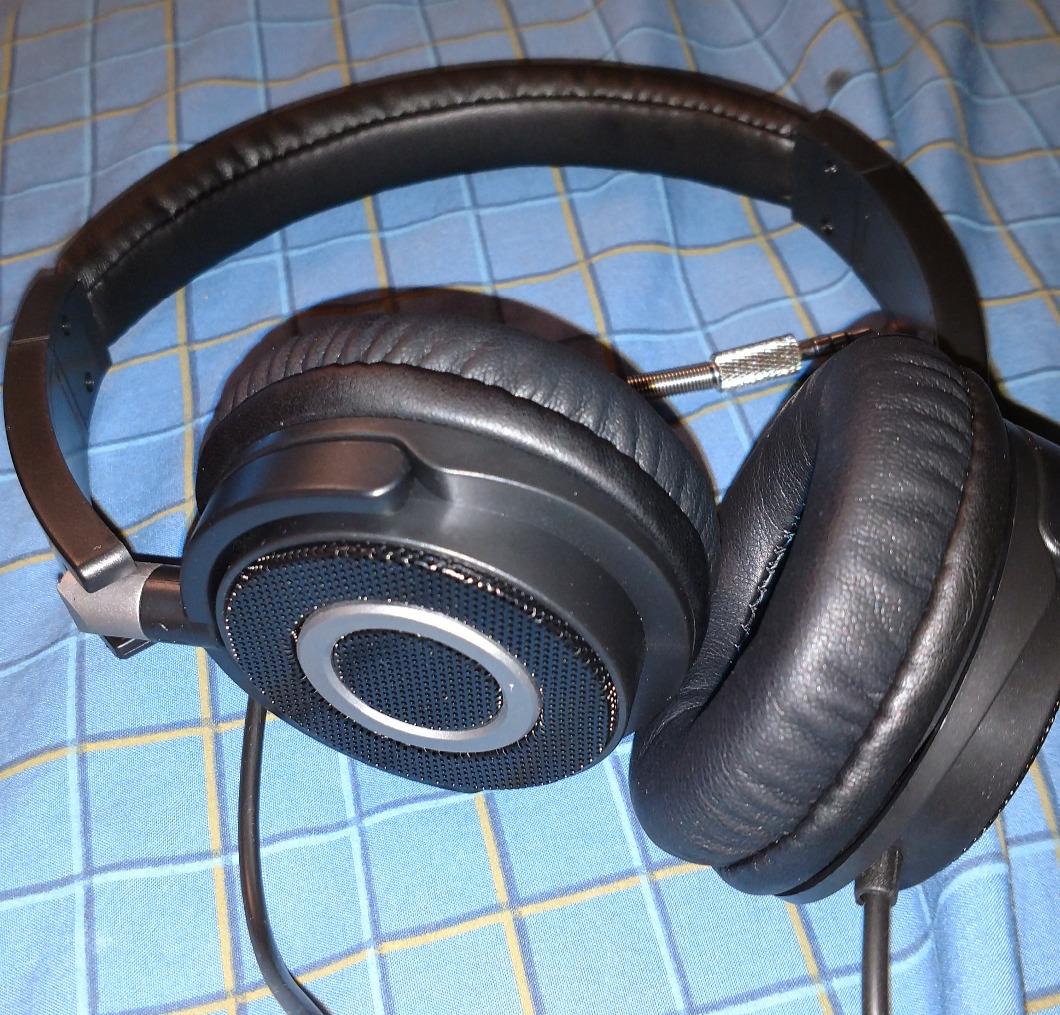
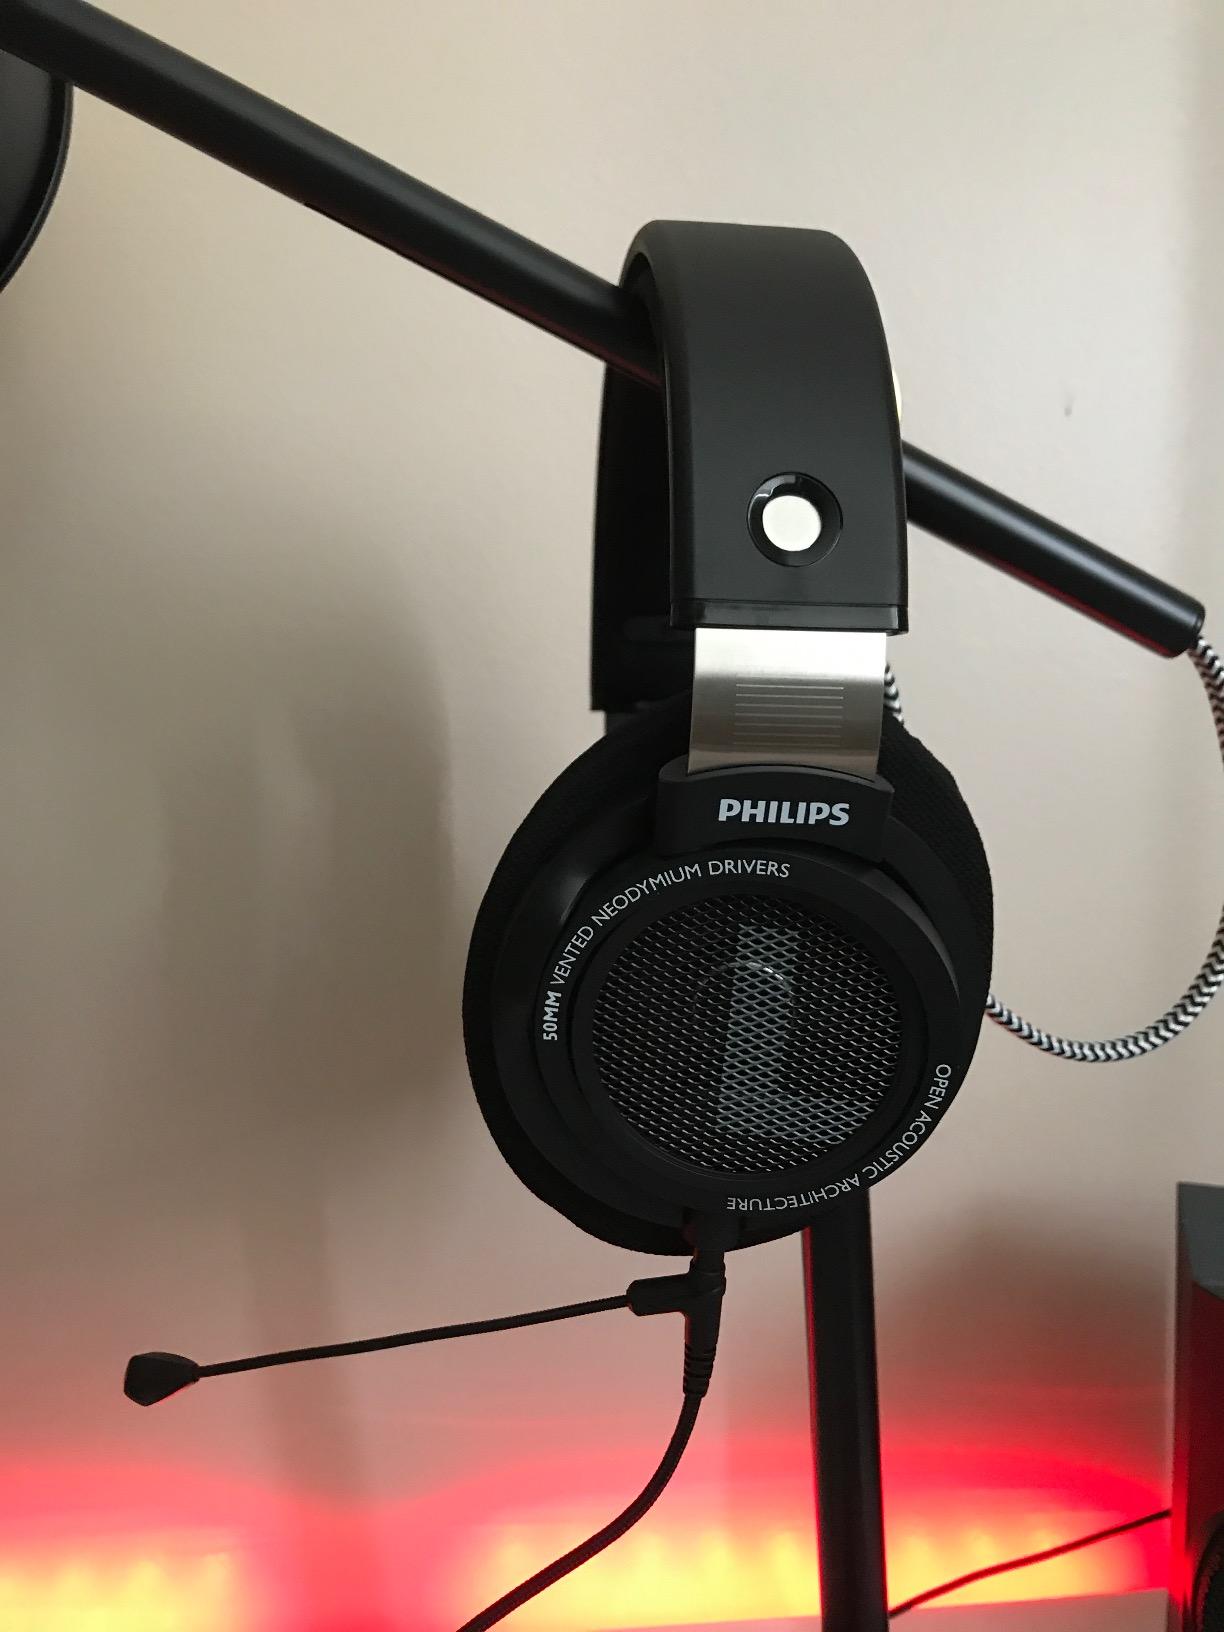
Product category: headphones
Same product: no